The Vigilantes in Masks

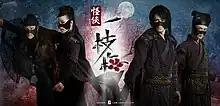
Official poster

The Vigilantes in Masks is a 2010 Chinese television series based on folktales of a Robin Hood-style hero who lived in the Ming Dynasty. Produced by Chinese Entertainment Shanghai, the series star Wallace Huo, Cecilia Liu, Ma Tianyu and Shi Xingyu. Previous adaptations include a 1960 Hong Kong television series, a 1994 film, a 2005 TVB production, a 2008 SBS South Korean television drama, "Iljimae", and a 2009 MBC South Korean adaptation "The Return of Iljimae".